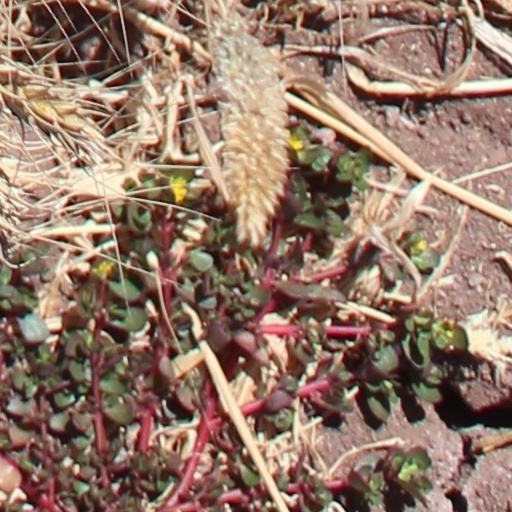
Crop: wheat